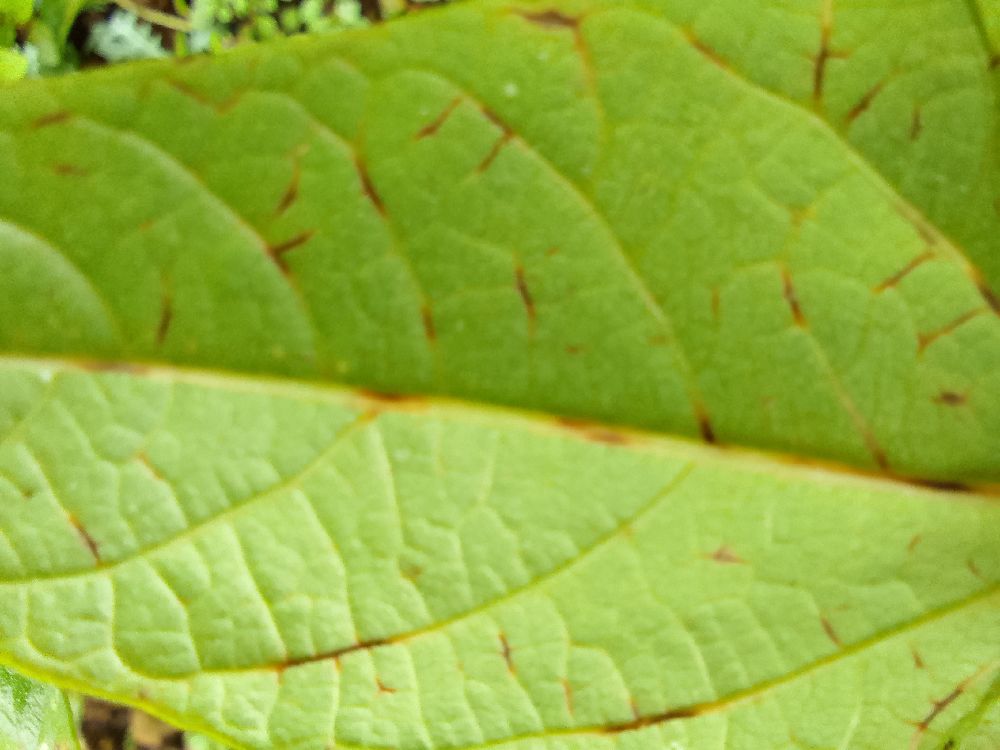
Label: anthracnose